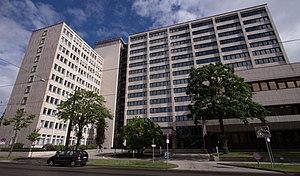
Wintershall est une société spécialisée dans le secteur énergétique. Elle est une filiale de BASF.